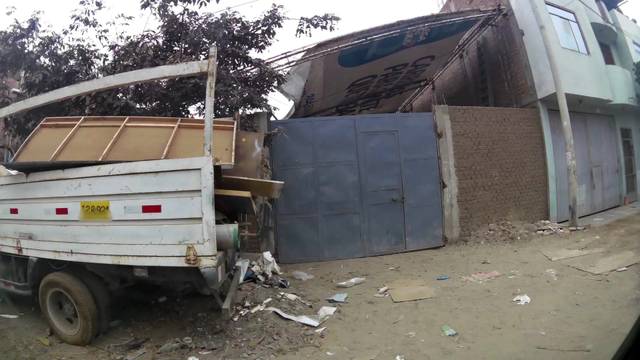
Region: Peru
Coordinates: -8.115, -79.047